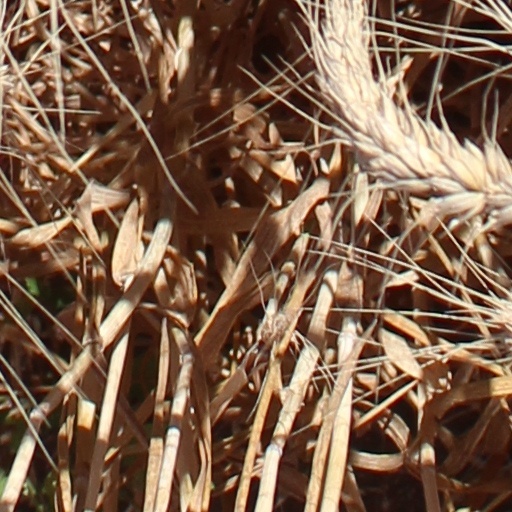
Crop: wheat